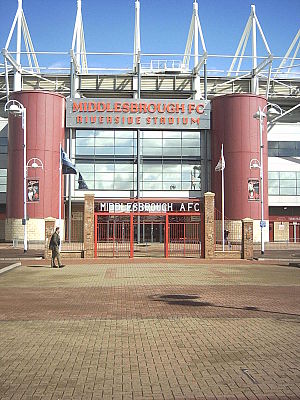
Riverside Stadium
Hovedindgangen til Riverside Stadium
Riverside Stadium er et fodboldstadion i det nordøslige England i byen Middlesbrough. Stadionet er hjemmebane for Premier League klubben Middlesbrough F.C. siden det åbnede den 26. august 1995. Dets nuværende kapacitet er 35.100 siddepladser. Dette kan dog udvides til 42.000 hvis det bliver nødvendigt.